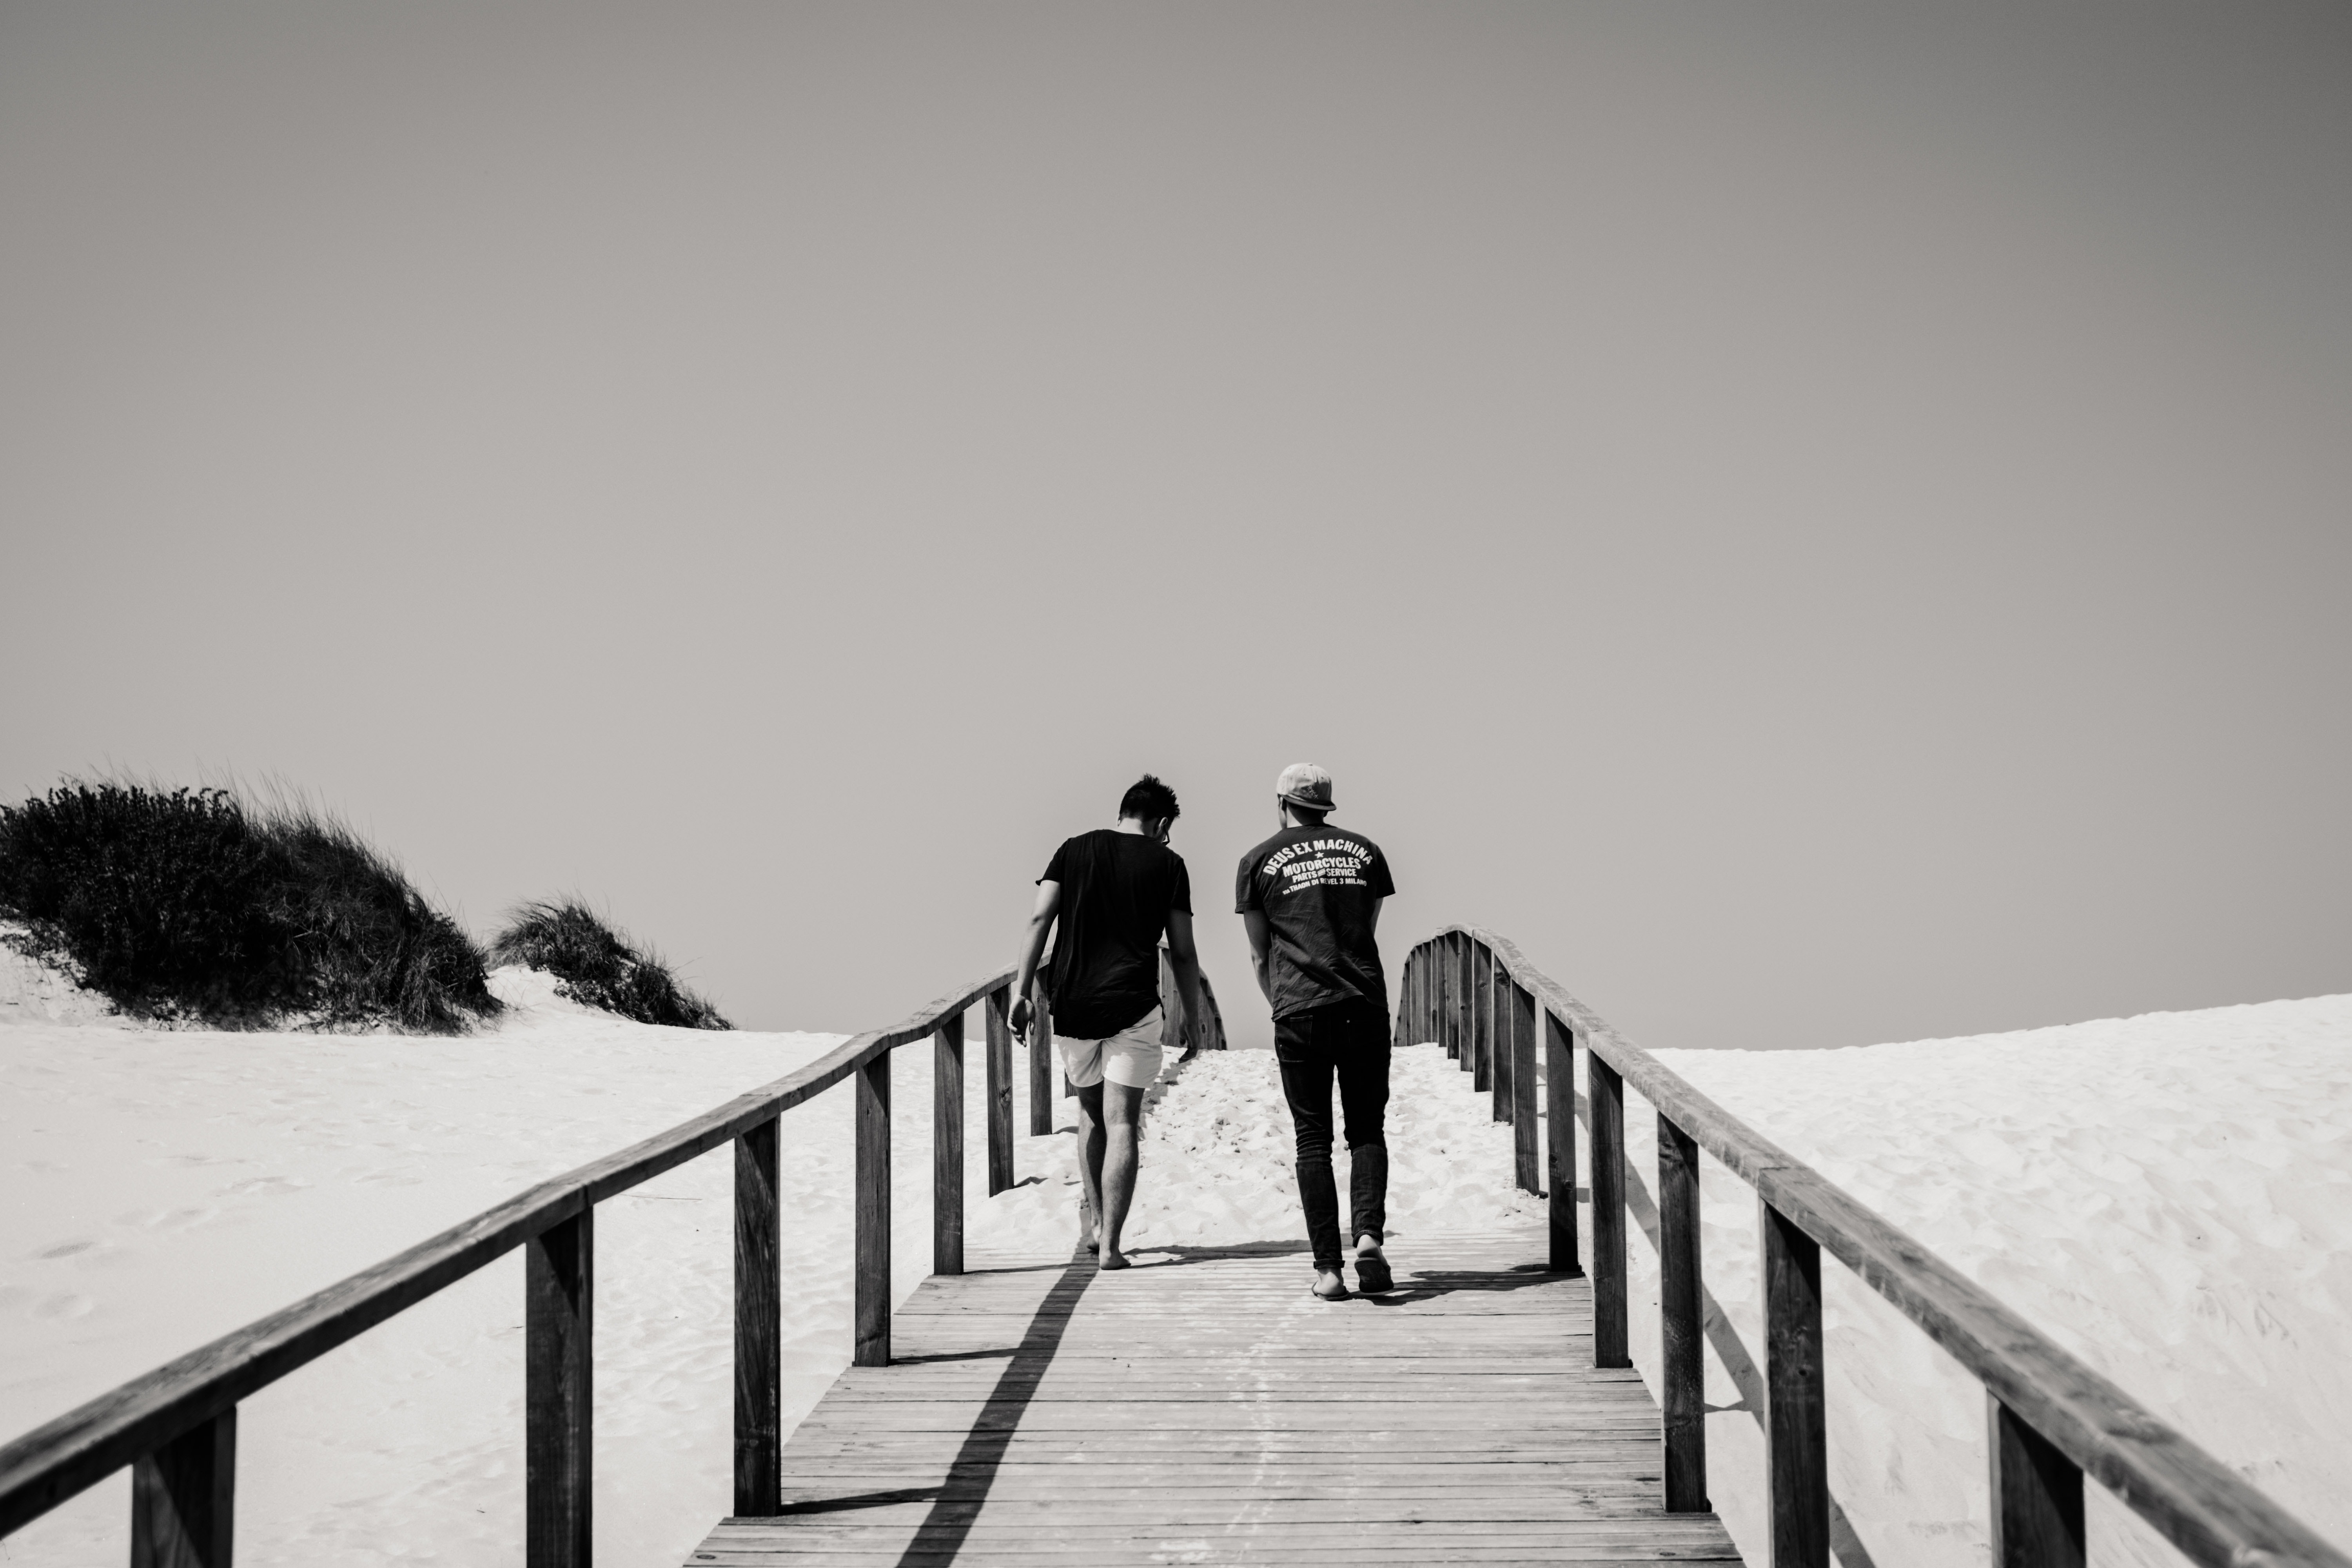
white, photograph, black, black and white, monochrome photography, monochrome, atmospheric phenomenon, sky, snapshot, boardwalk, standing, photography, walkway, tree, pier, bridge, stock photography, sea, winter, tourism, nonbuilding structure, style, vacation, street, walking, holding hands, road, gesture